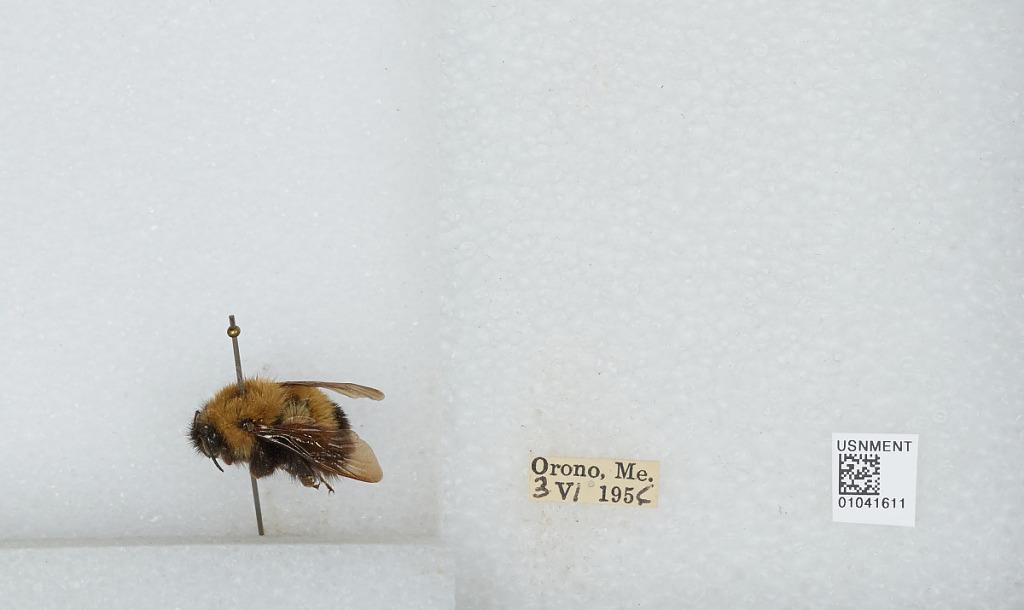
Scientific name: Bombus sp.
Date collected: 1956-6-3
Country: United States
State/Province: Maine
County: Penobscot
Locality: Orono
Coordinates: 44.8831, -68.6725